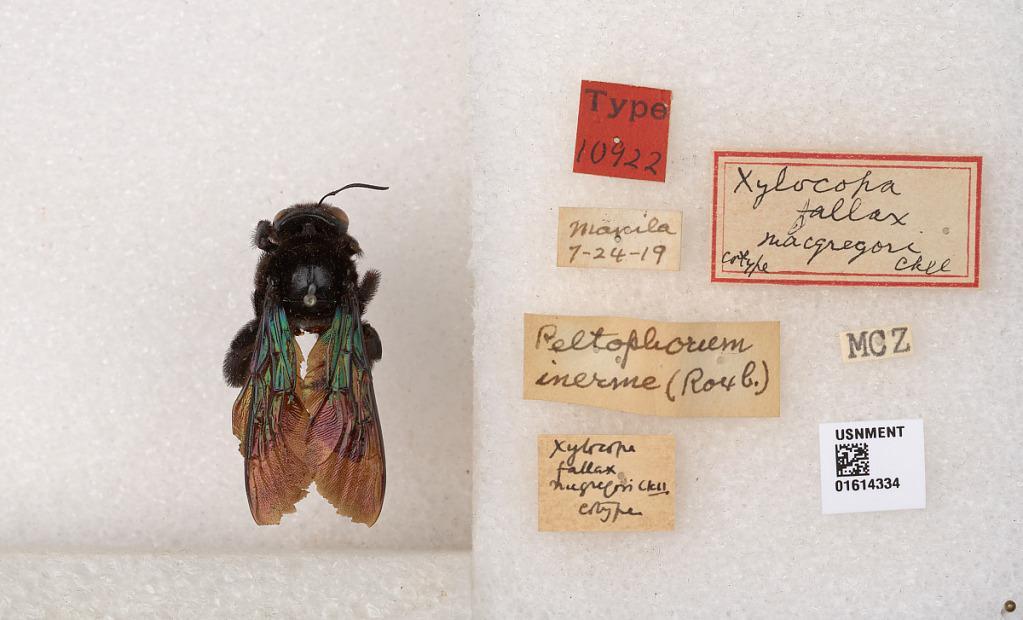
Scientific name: Xylocopa (Biluna) mcgregori Cockerell
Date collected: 1919-7-24
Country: Philippines
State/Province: National Capital
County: Capital
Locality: Manila